Maciej Gostomski

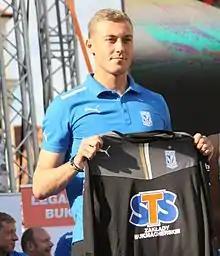
Gostomski in 2013 with Lech Poznań during presentation

Maciej Gostomski (born 27 September 1988) is a Polish professional footballer who plays as a goalkeeper for Ekstraklasa club Wisła Płock.